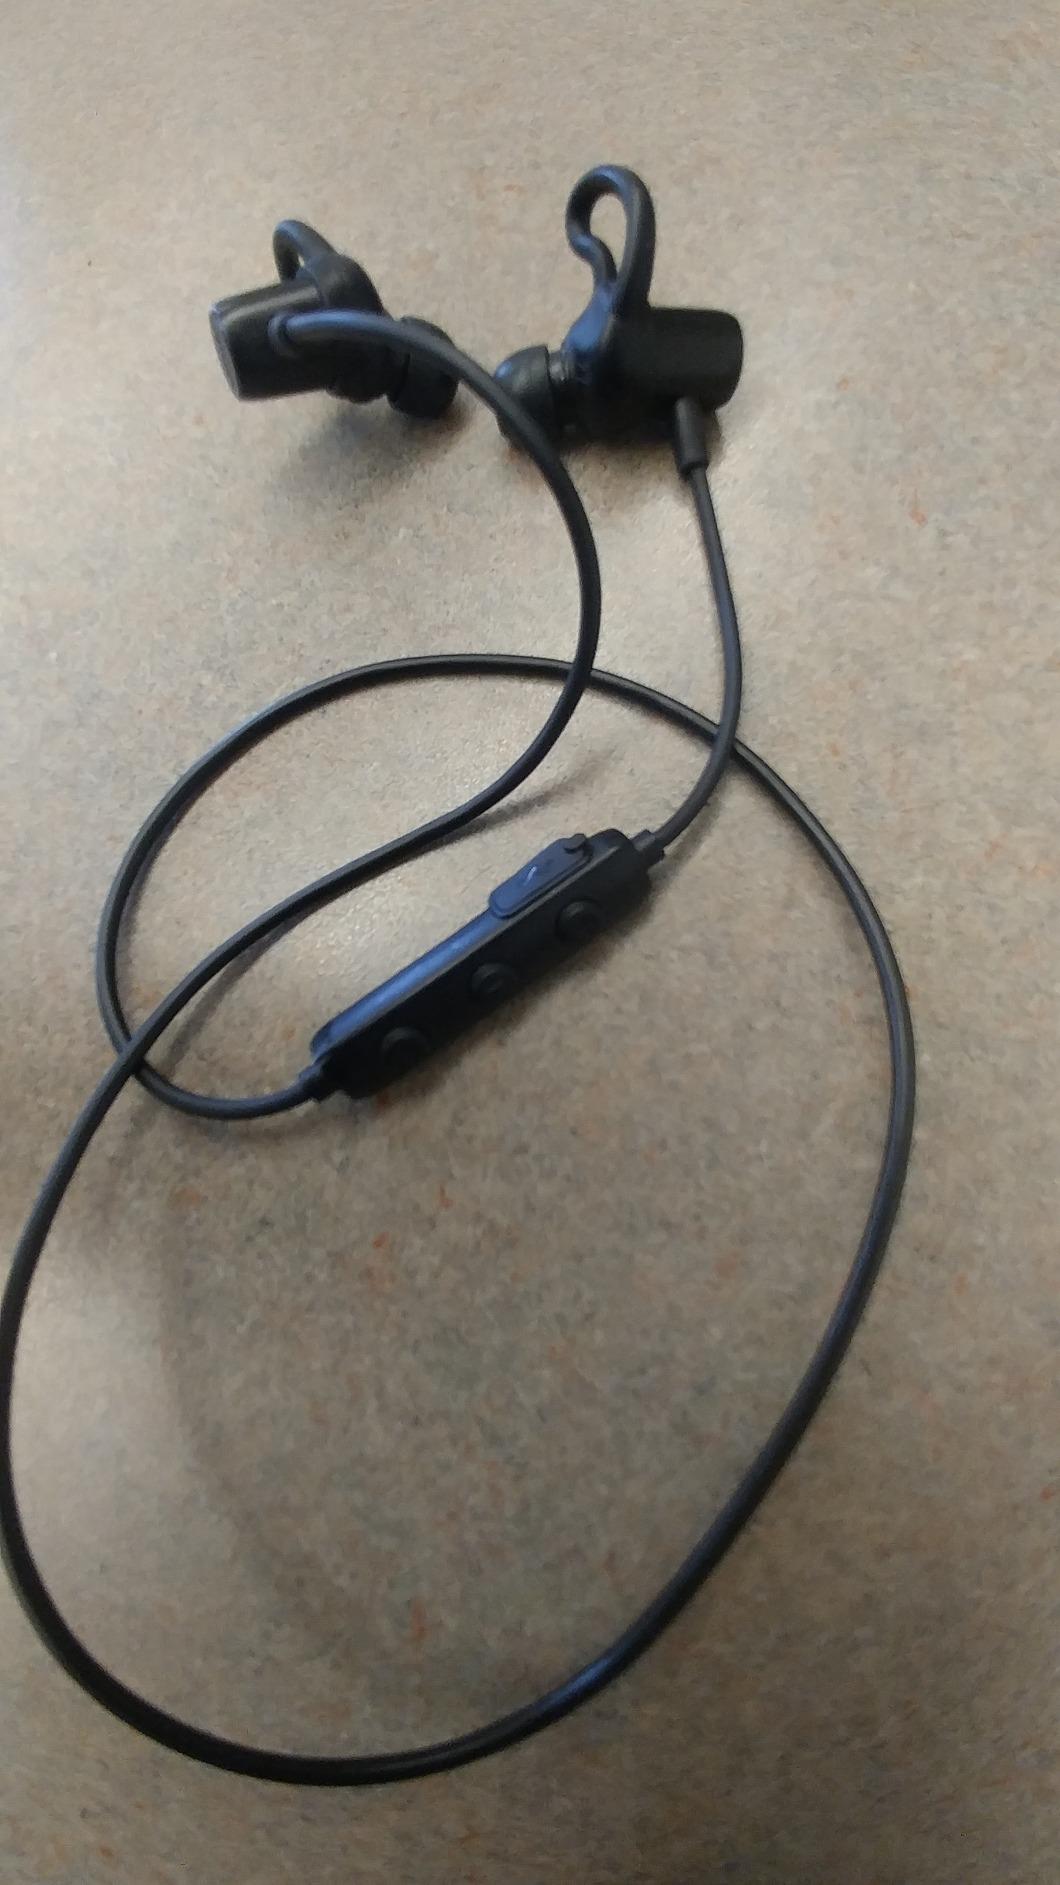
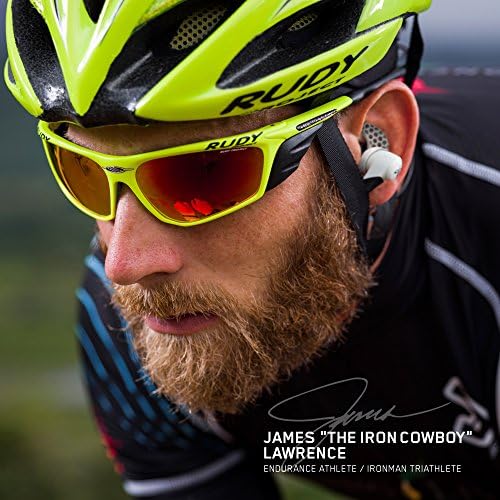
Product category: headphones
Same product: no